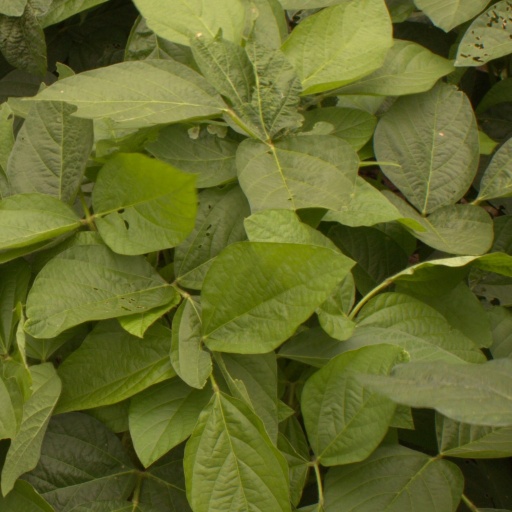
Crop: soybean